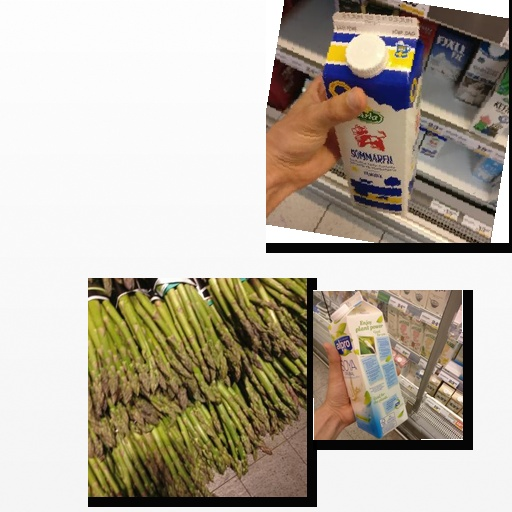
Food items: soy_milk, sour_milk, asparagus